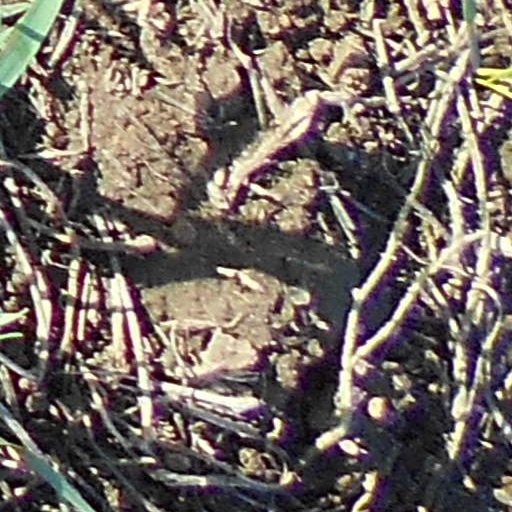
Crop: wheat